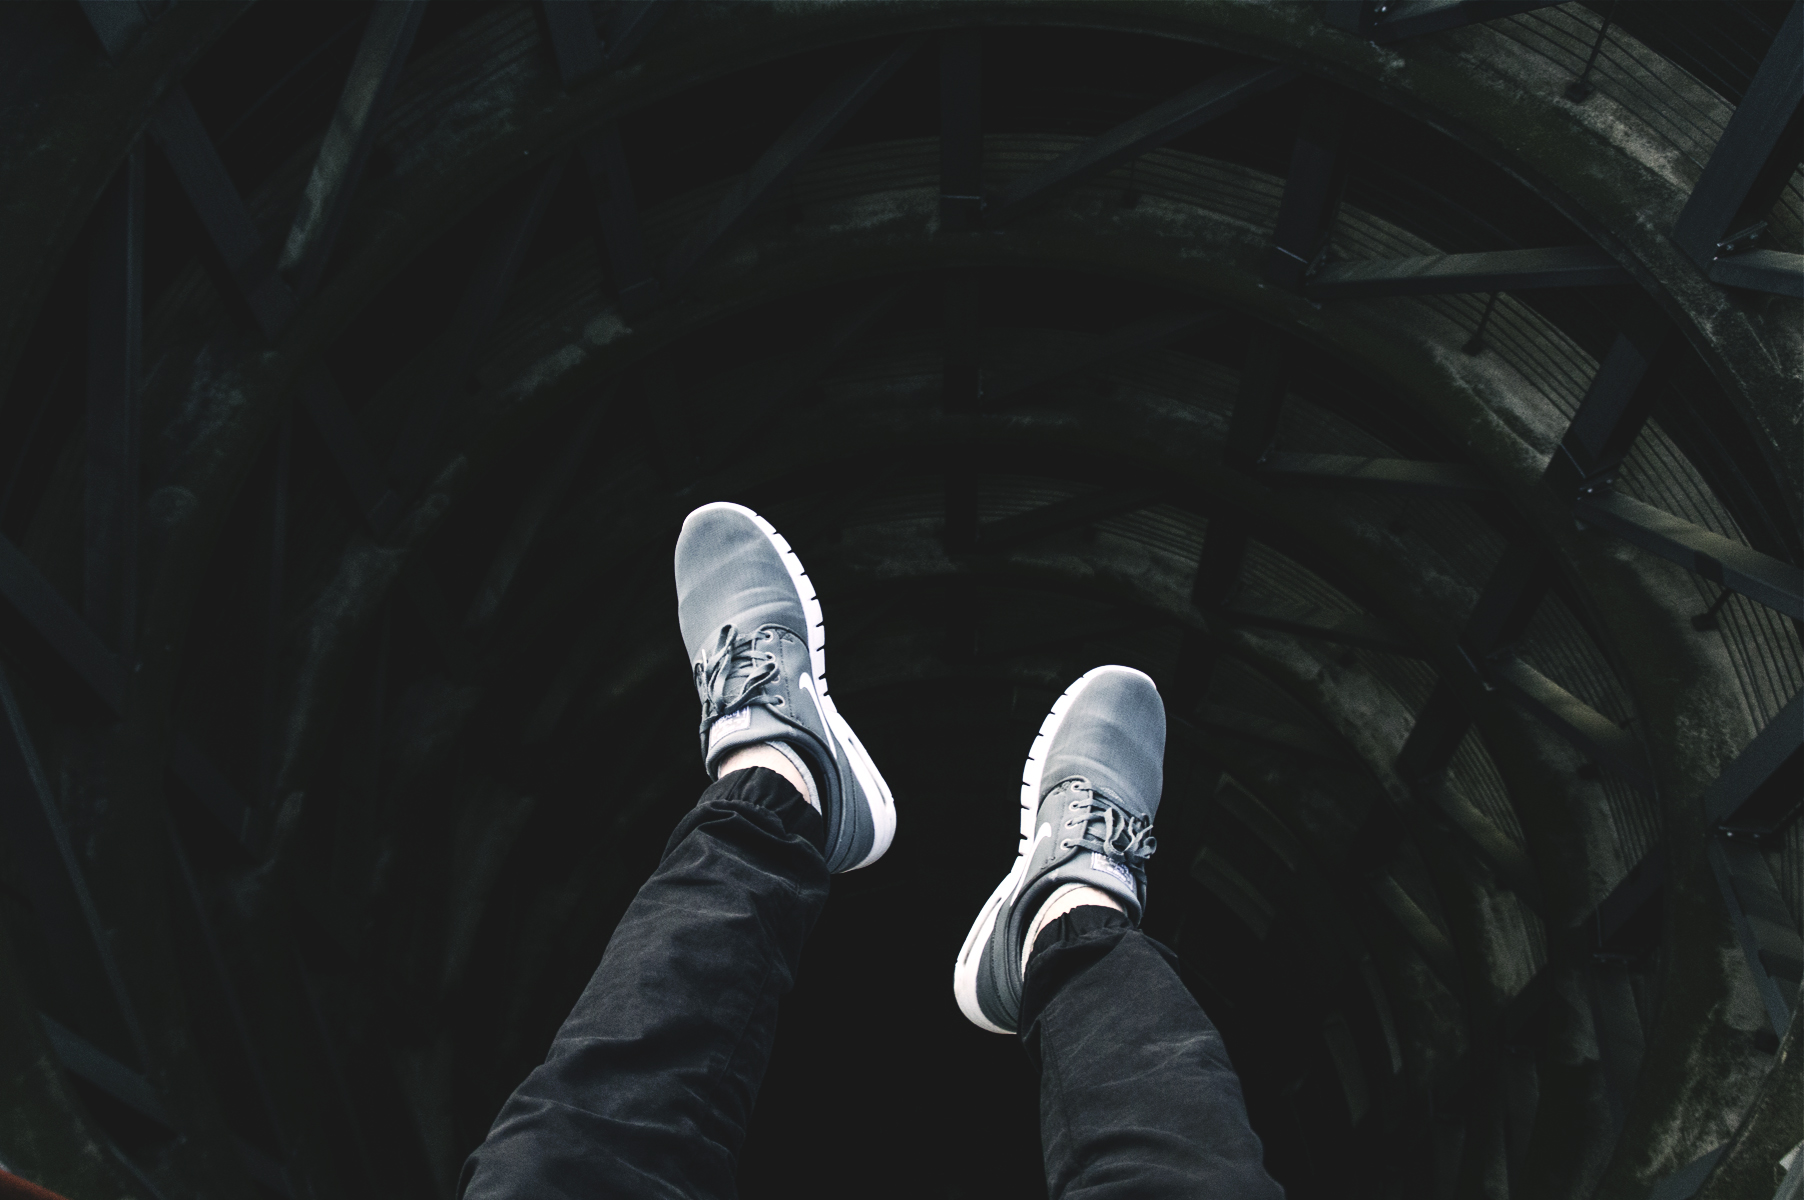
light, feet, nike, darkness, black, shoes, legs, sneakers, screenshot